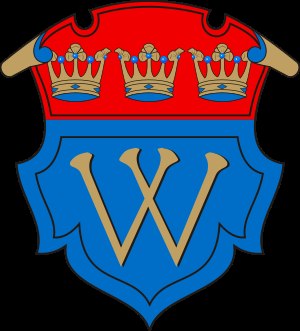
Viborgs län
Viborgs lens våben.
Viborgs len er et historisk len i Finland. Lenet eksisterede i tidsrummet 1812-1945. Før 1811 udgjorde lenet størstedelen af Viborgs guvernement i Rusland.